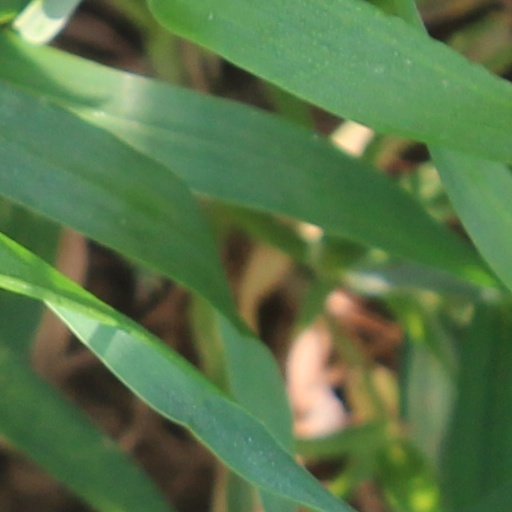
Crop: wheat